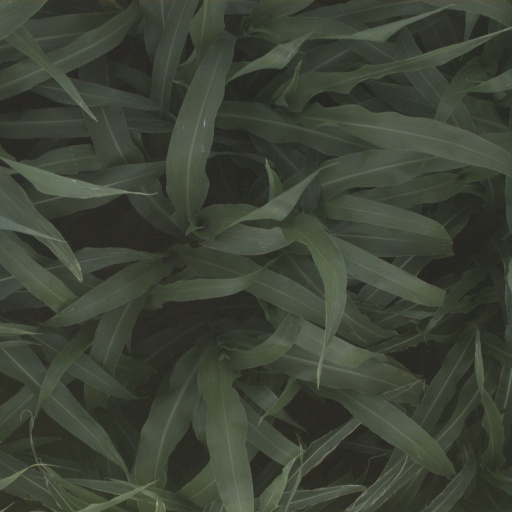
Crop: sorghum